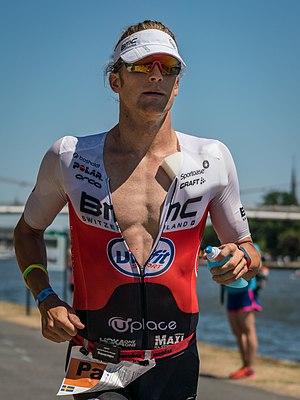
Patrik Nilsson Ironman Allemagne 2018
Patrik Nilsson né le 29 août 1991 à Saltsjöbaden en Suède est un triathlète professionnel, multiple vainqueur sur distance Ironman.